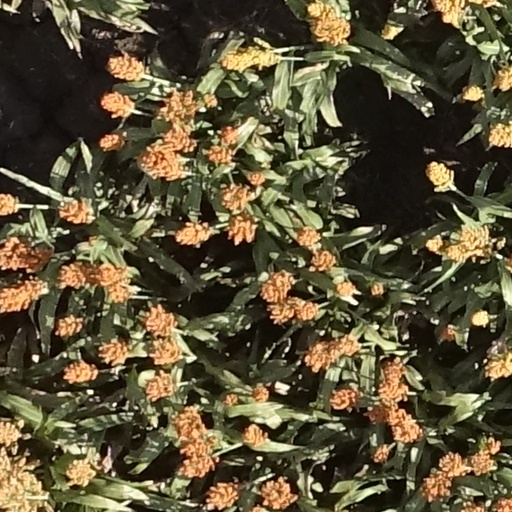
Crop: sorghum